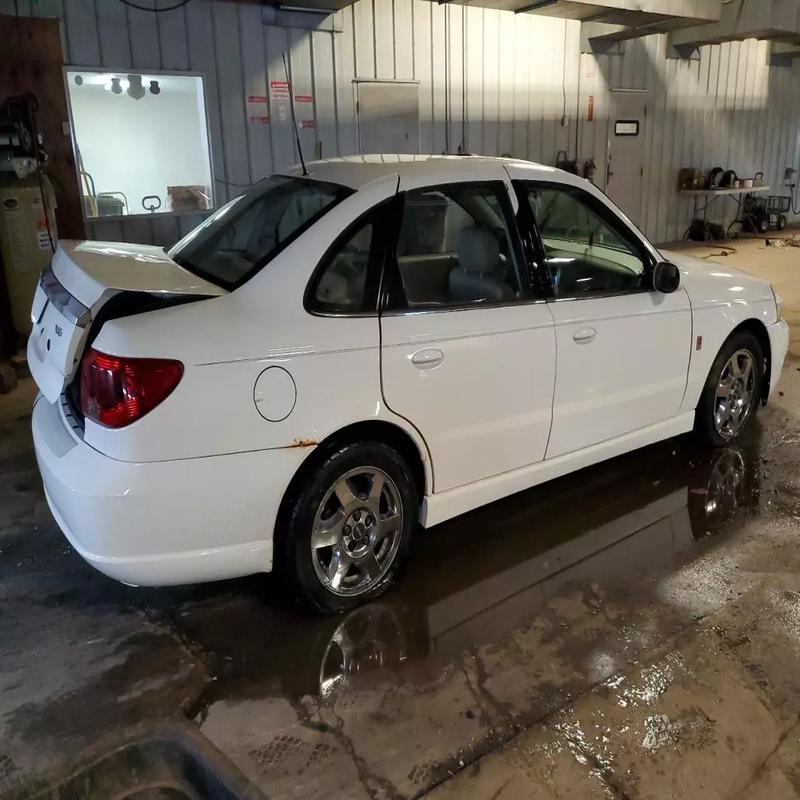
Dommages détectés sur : aile arrière droite, malle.
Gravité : mineur